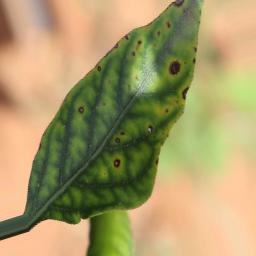
Label: cercospora